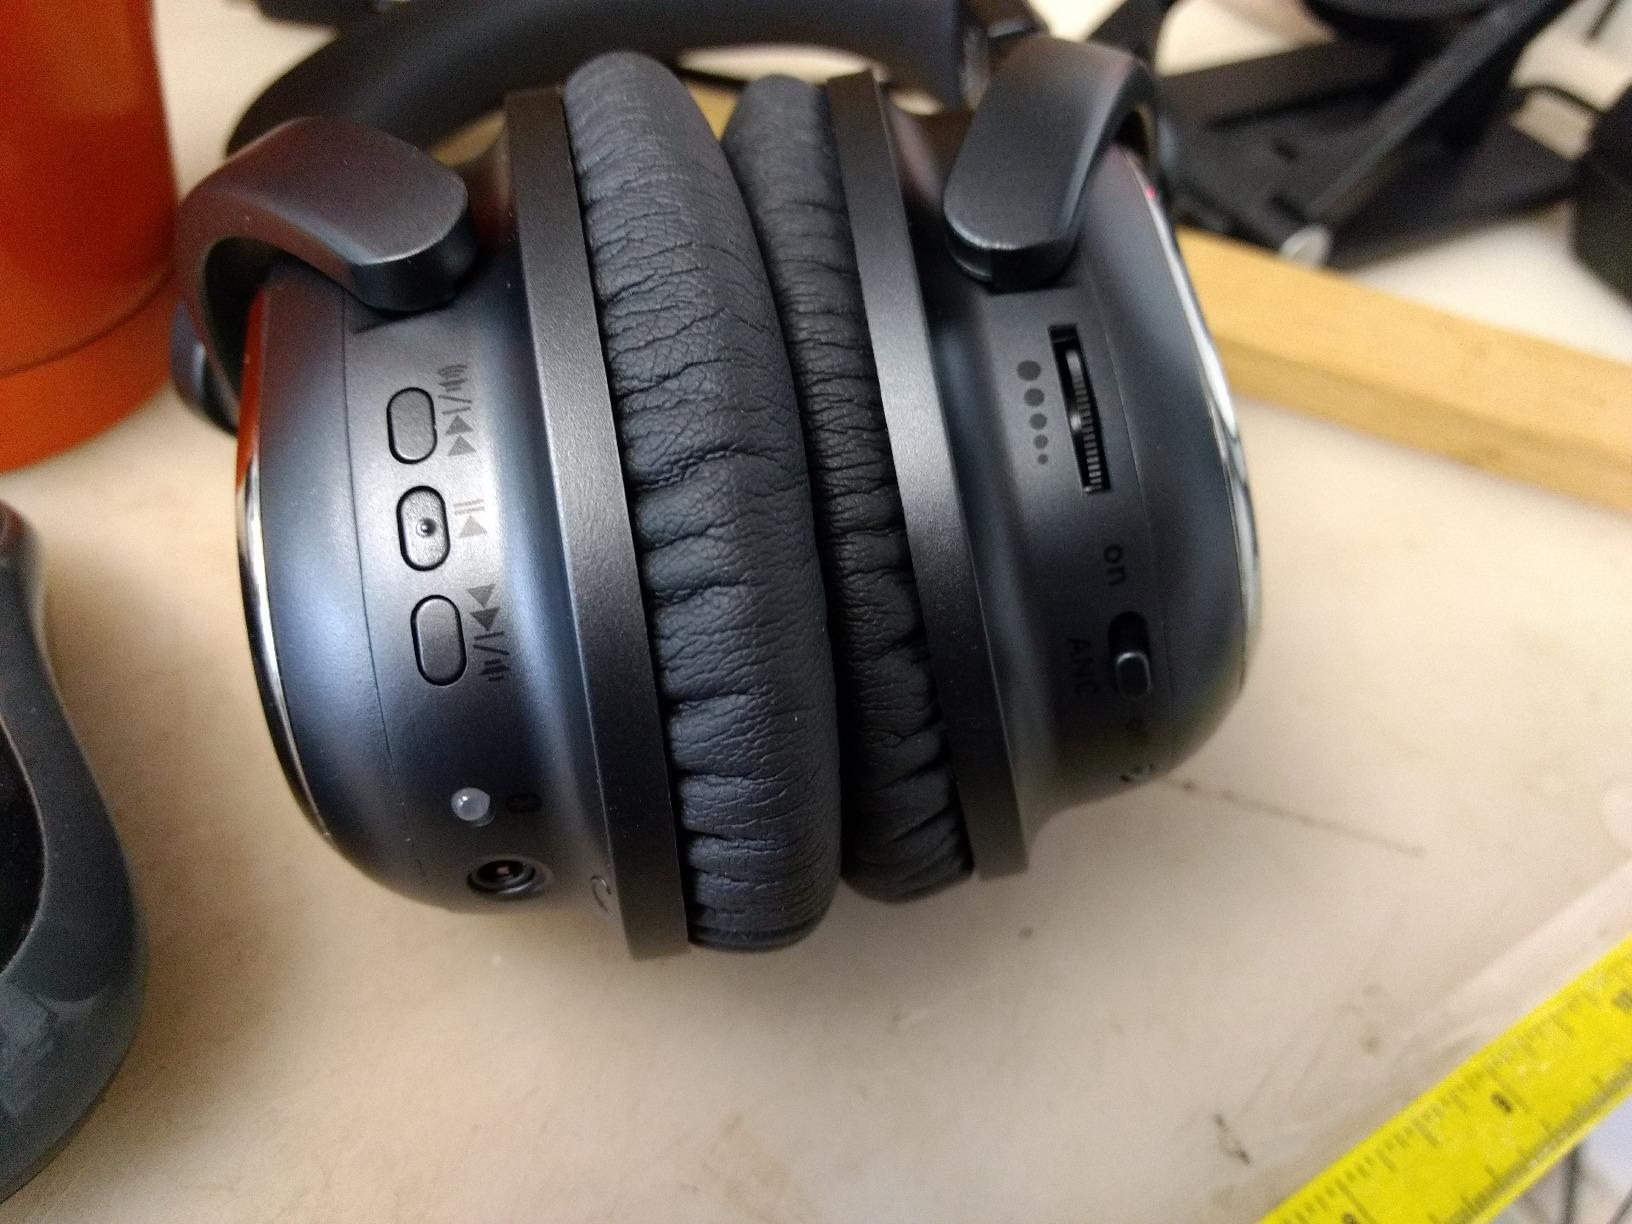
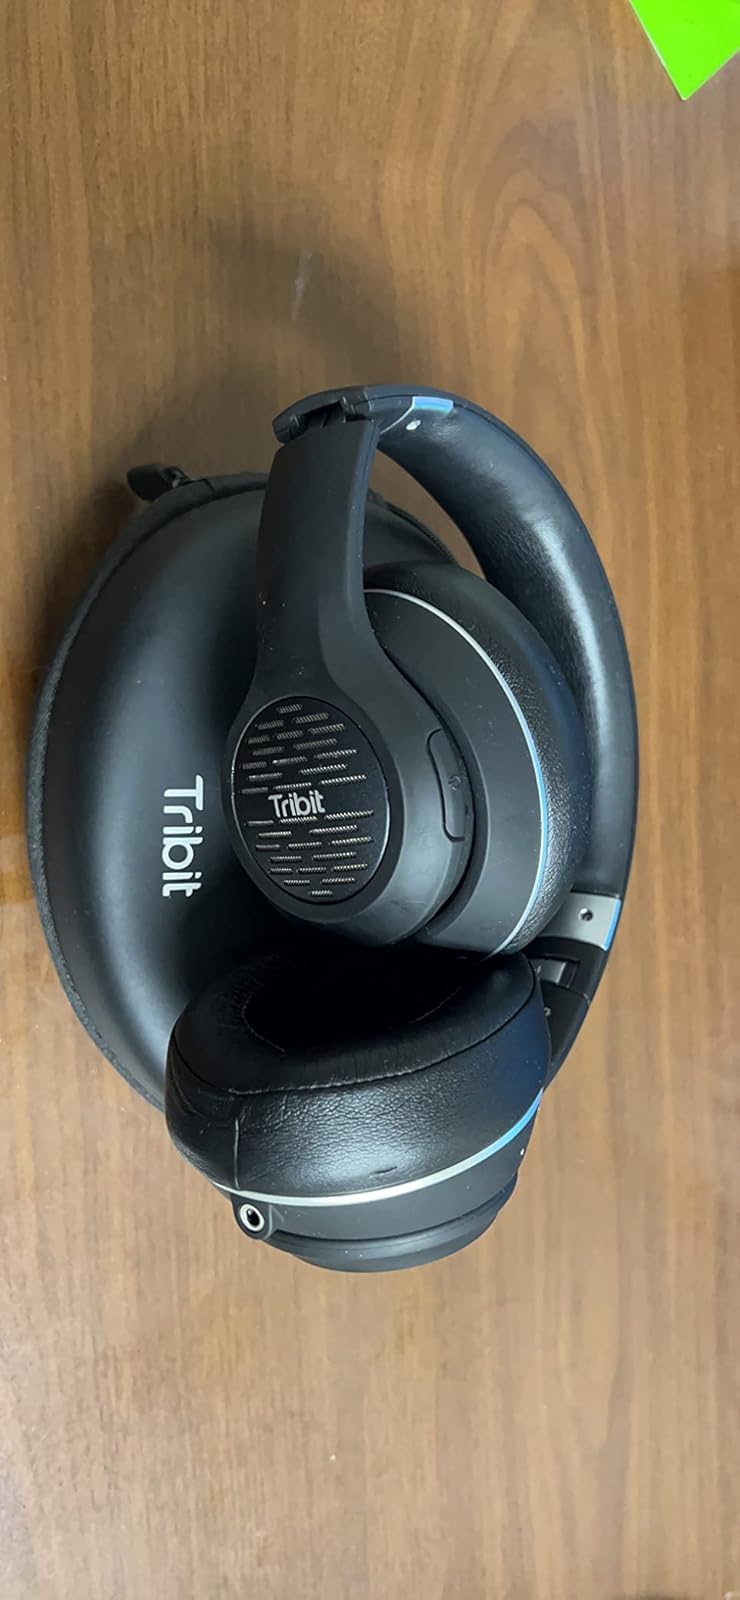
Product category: headphones
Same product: no